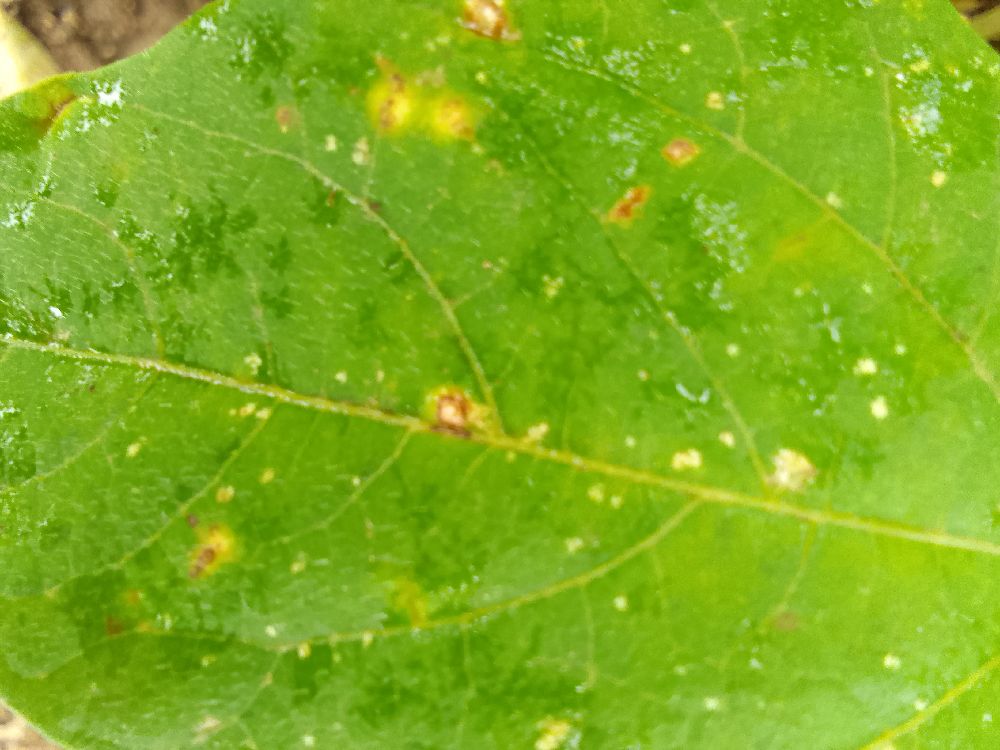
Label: rust